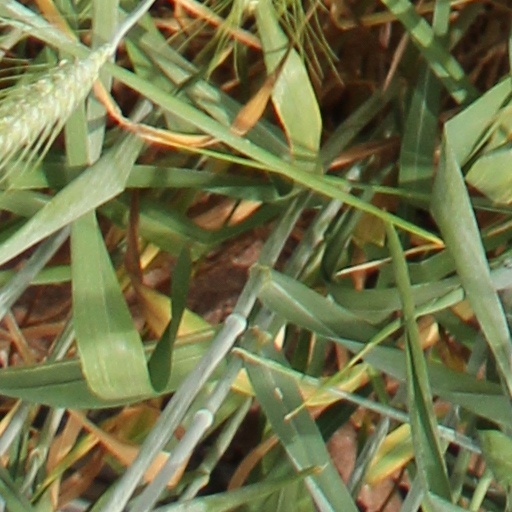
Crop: wheat